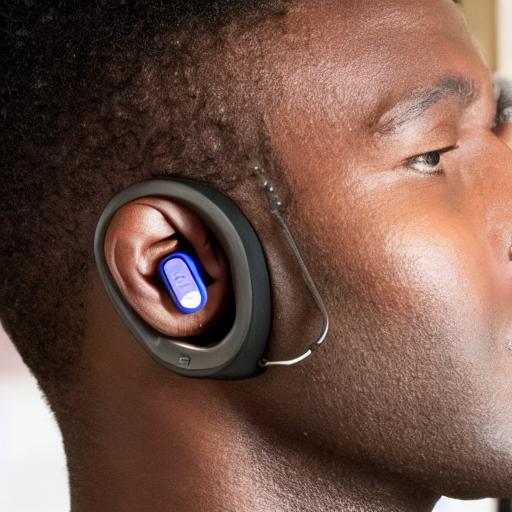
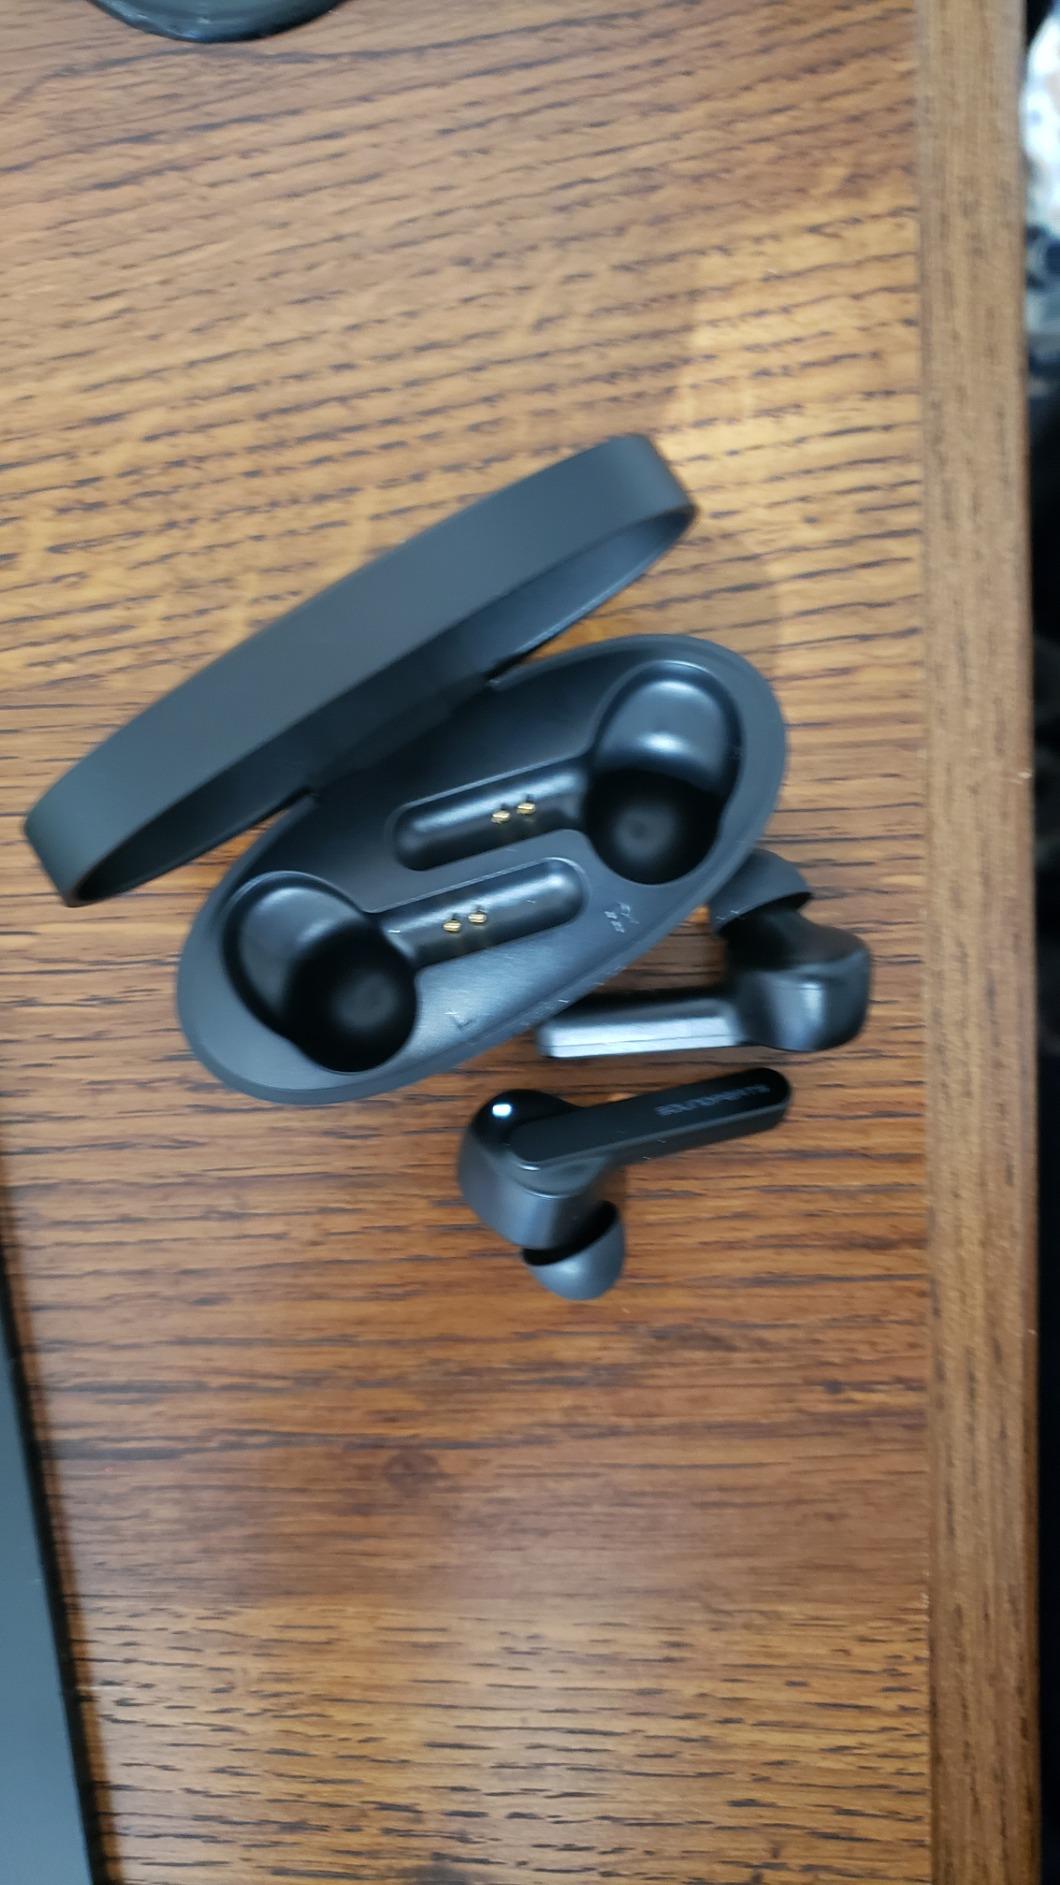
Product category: earbuds
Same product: no